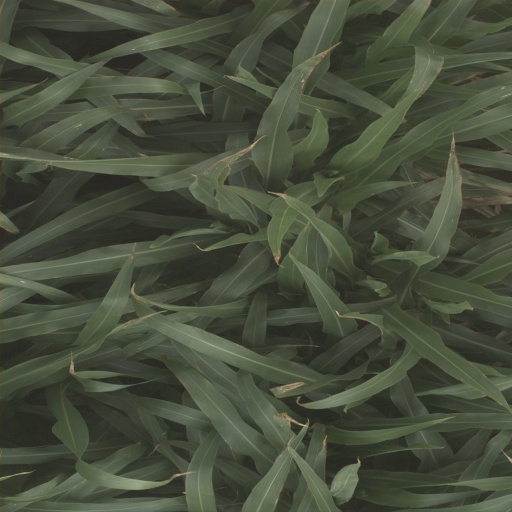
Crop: sorghum